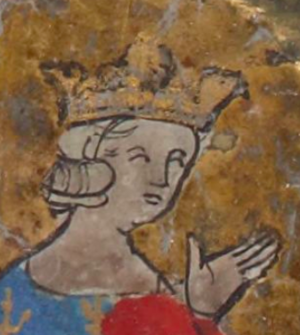
Marie af Brabant, dronning af Frankrig
Detalje af Marie fra Meliacin ou le Cheval de fust, ca. 1285
Marie af Brabant var dronning af Frankrig fra 1274 indtil 1285 som anden hustru til Kong Filip 3. Født i Leuven, Brabant, var hun en datter af Henrik 3., hertug af Brabant og Adelheid af Burgund.